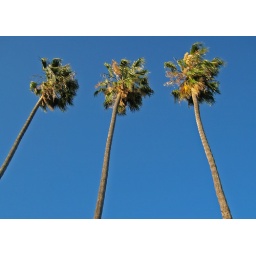
A row of California Fan Palm trees outside my Uncle's house in San Jose, Ca.